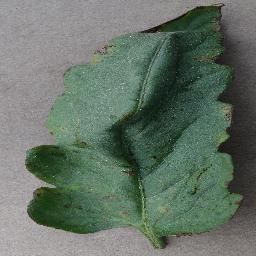
Label: Tomato___Bacterial_spot